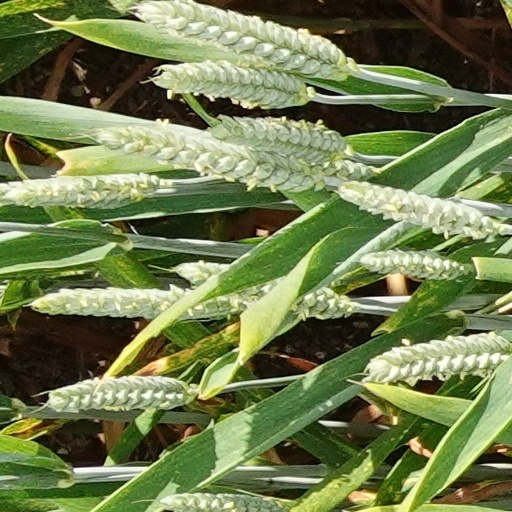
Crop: wheat